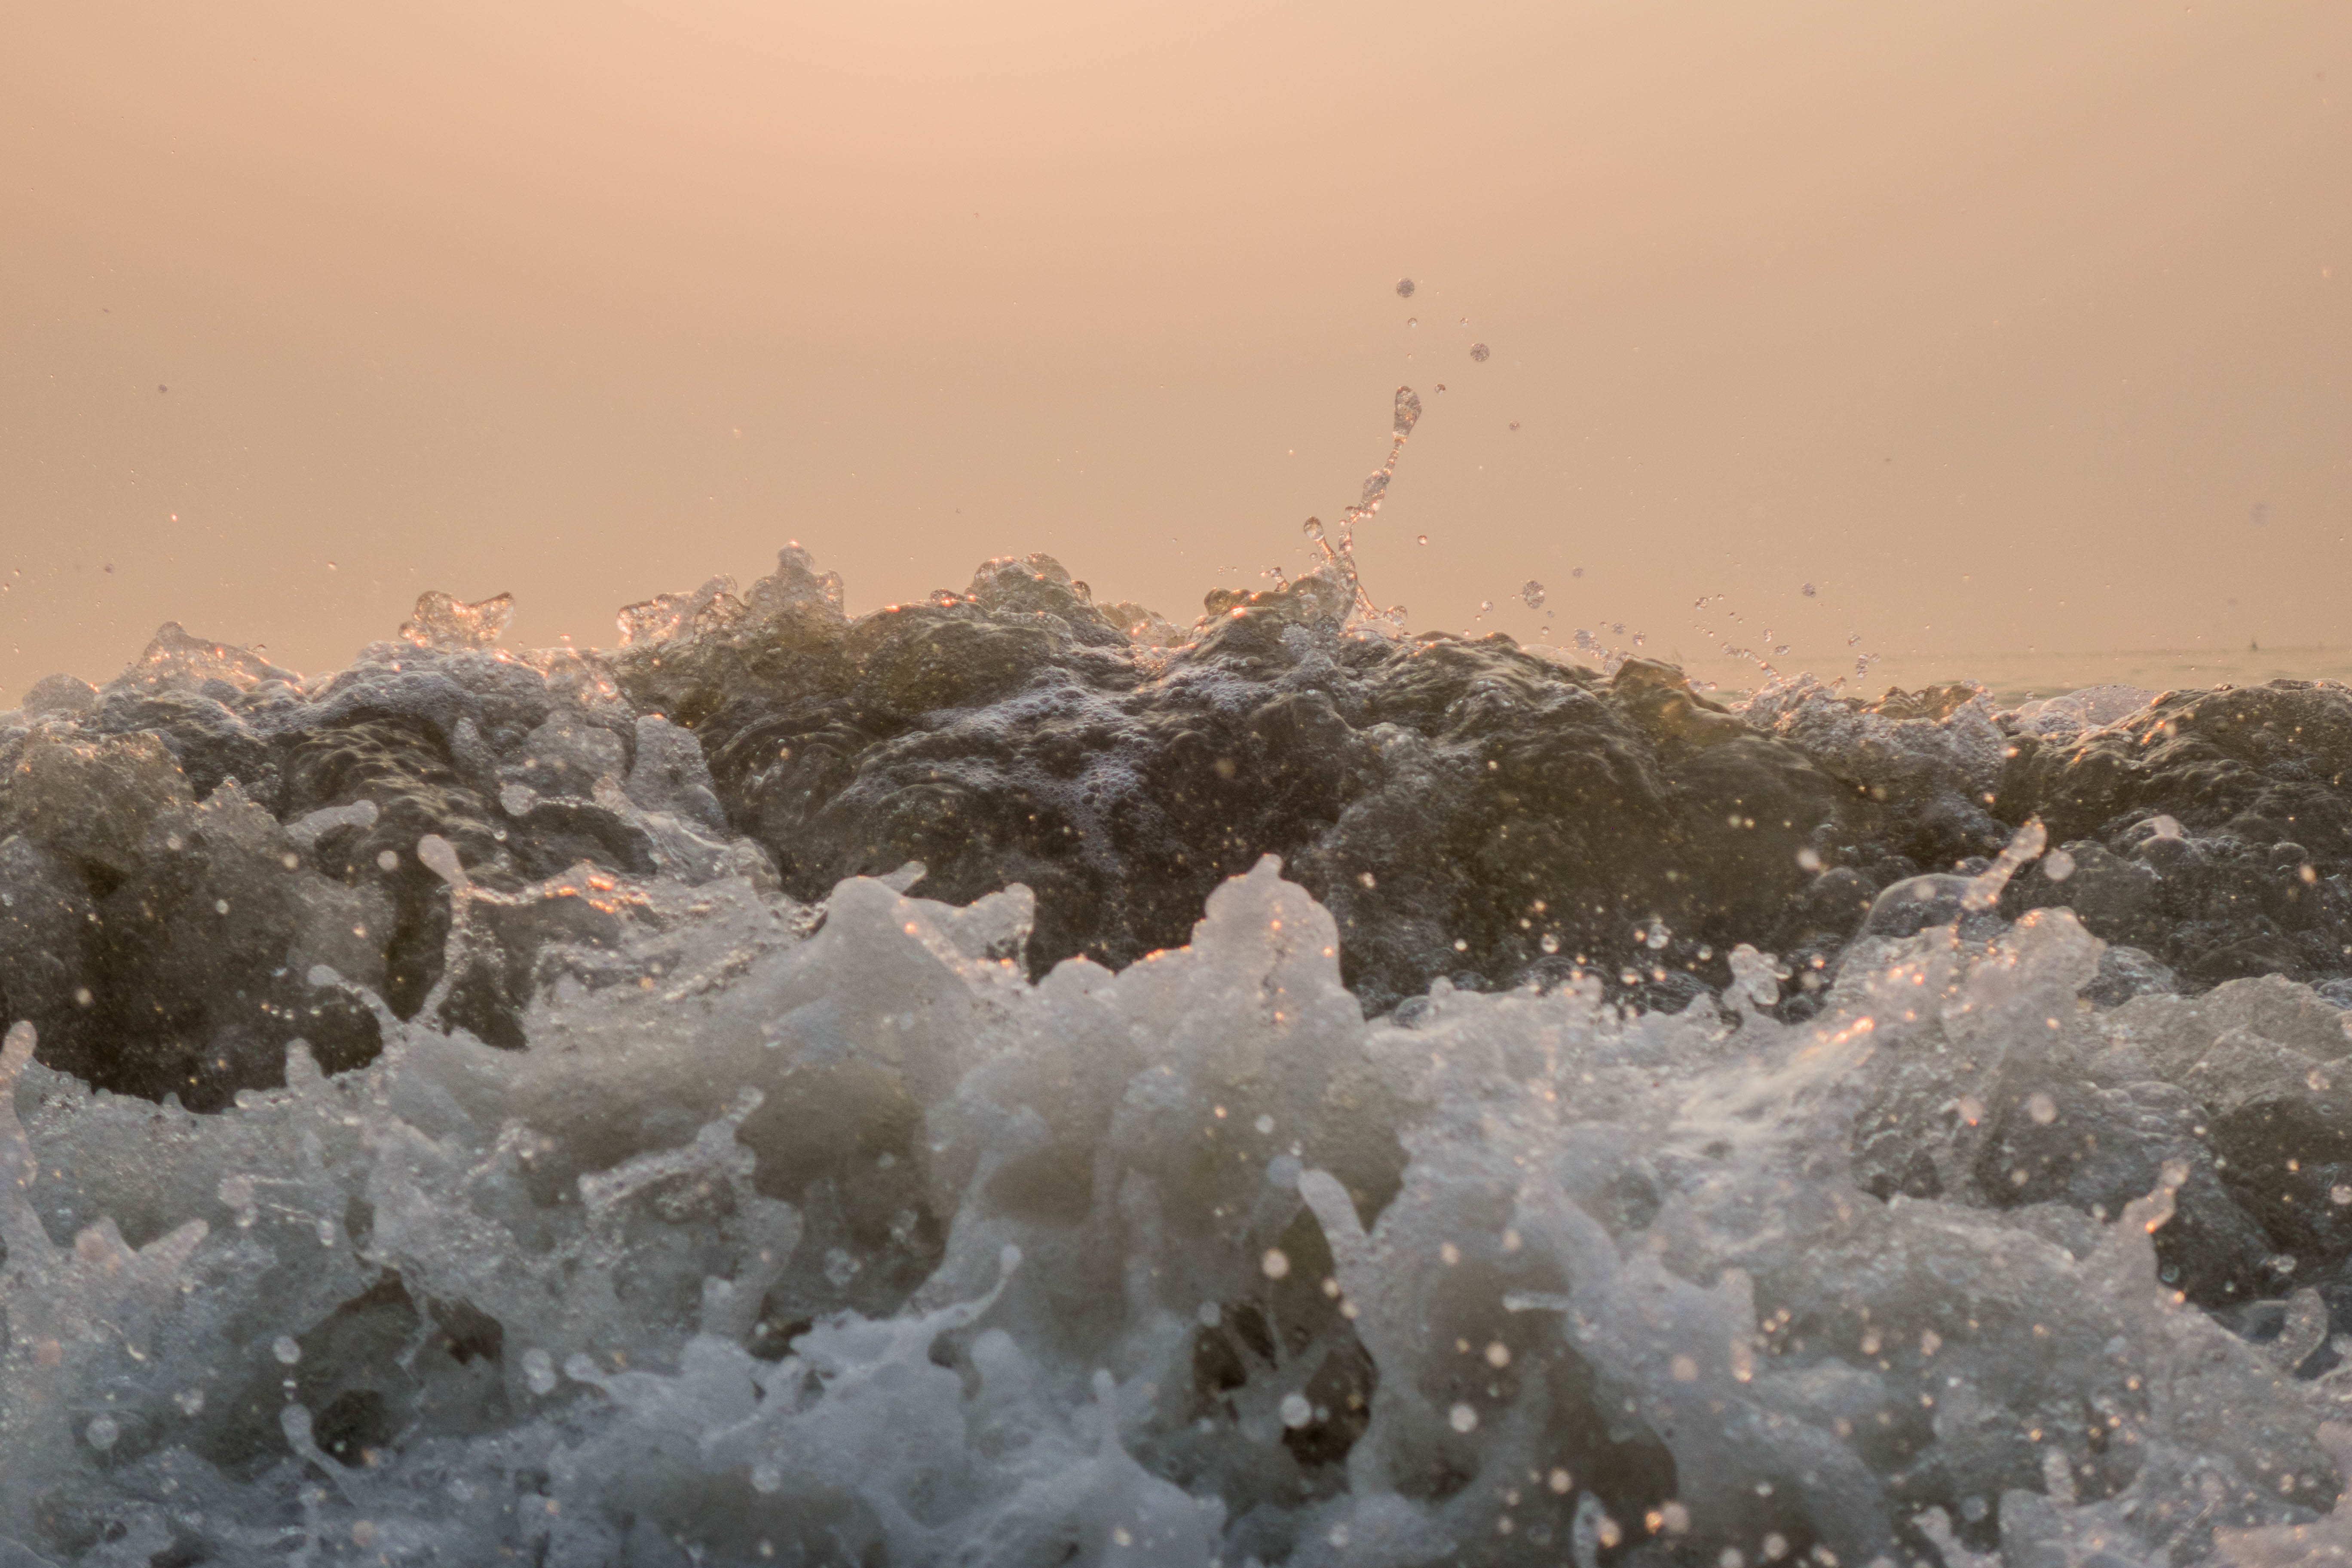
sea, morning, soft wave, wave, water, wind wave, atmospheric phenomenon, sky, freezing, foam, tide, rock, ocean, photography, geological phenomenon, cloud, coast, winter